Atlanta Chiefs

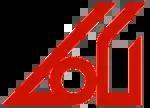

After the 1972 season, the team owners sold the team to the owners of the Atlanta Hawks. After the sale, the team was renamed the Atlanta Apollos and played their home games at Grant Field on the campus of the Georgia Institute of Technology for the 1973 season. The Apollos experienced their worst season in franchise history in 1973, posting a 3–7–9 record just two seasons removed from playing for the championship. Following the 1973 season, the franchise folded.